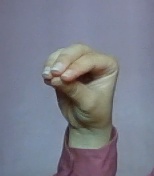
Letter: ha